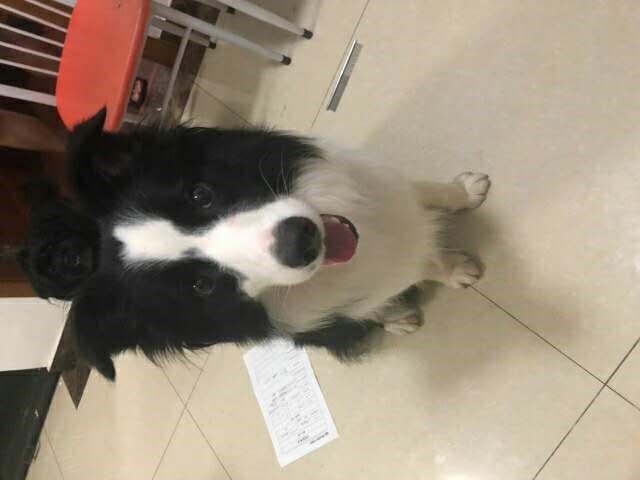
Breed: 2594-n000109-Border_collie